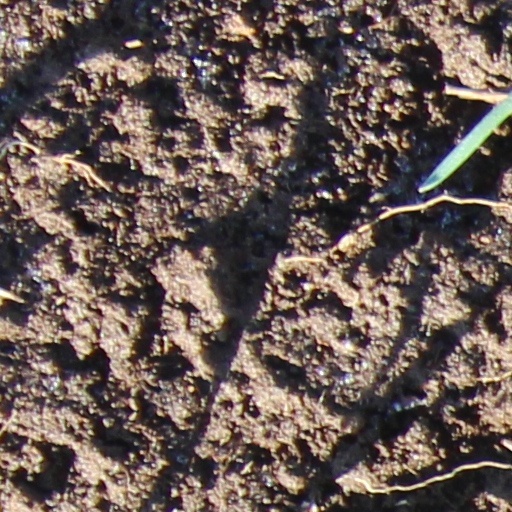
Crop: wheat